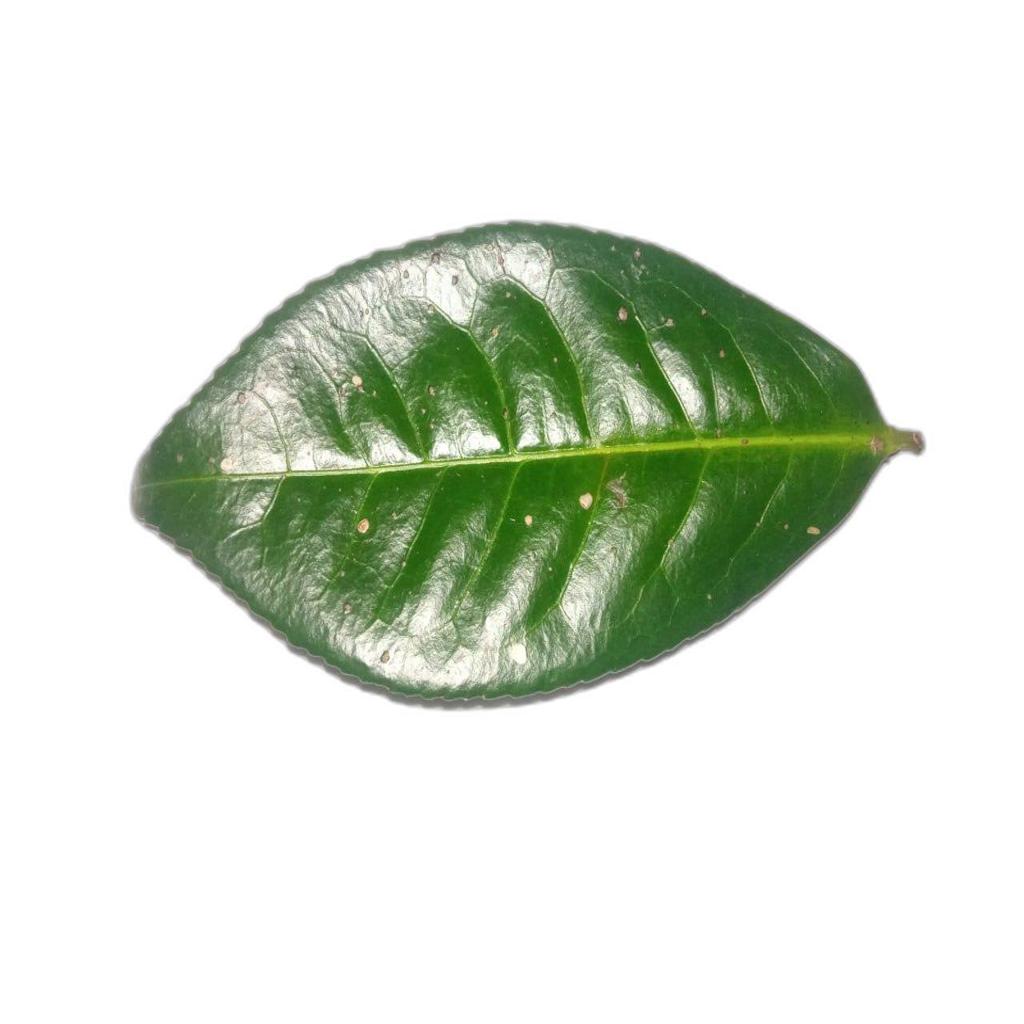
Label: Healthy